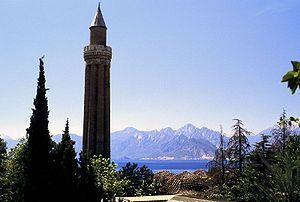
L’époque des beylicats, ou des principautés d’Anatolie, fait référence à deux périodes de l'histoire de la Turquie. La première période se situe au XIᵉ siècle lorsque de petits émirats turcs dirigés par un bey s’installent en Anatolie, jusqu’à la domination de la région par le sultanat seldjoukide de Roum. La seconde période débute pendant la deuxième moitié du XIIIᵉ siècle lors du déclin du sultanat de Roum. Les beylicats les plus puissants ne disparaissent qu’à la fin du XVᵉ siècle avec l’avènement de l’empire ottoman.
Le beylicat de Teke est une des principautés turkmènes qui se sont installées en Anatolie après la chute des Seldjoukides du sultanat de Roum à l'époque des beylicats. La dynastie est appelée les Tekeoğulları et s’est installée dans la région d’Antalya et de Korkuteli, sur la côte méditerranéenne en 1321. Le beylicat subit une éclipse au moment de la première l’expansion ottomane en 1391. Il est restauré en 1402 et définitivement annexé à l’empire ottoman en 1423 par Murad II.